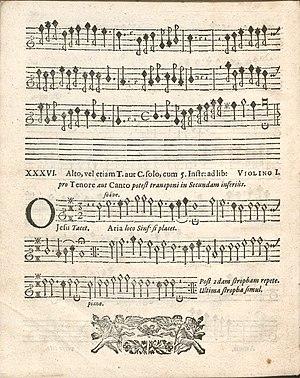
La fin du motet 35 et le motet 36 et dernier (partie violon). Johann Melchior Gletle, Expeditio musicae, classis IV, opus 5 (1677).
Johann Melchior Gletle est un organiste, maître de chapelle et compositeur suisse.